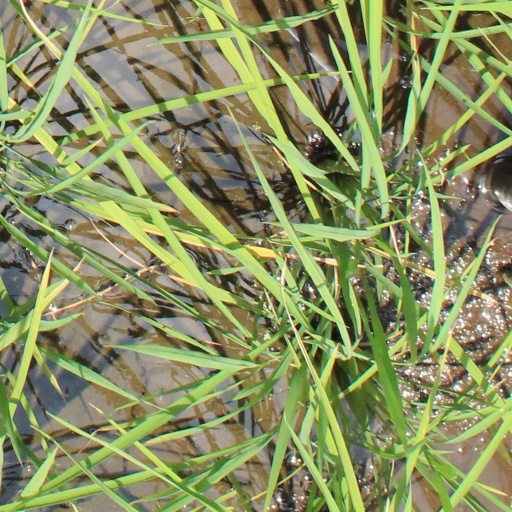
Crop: rice